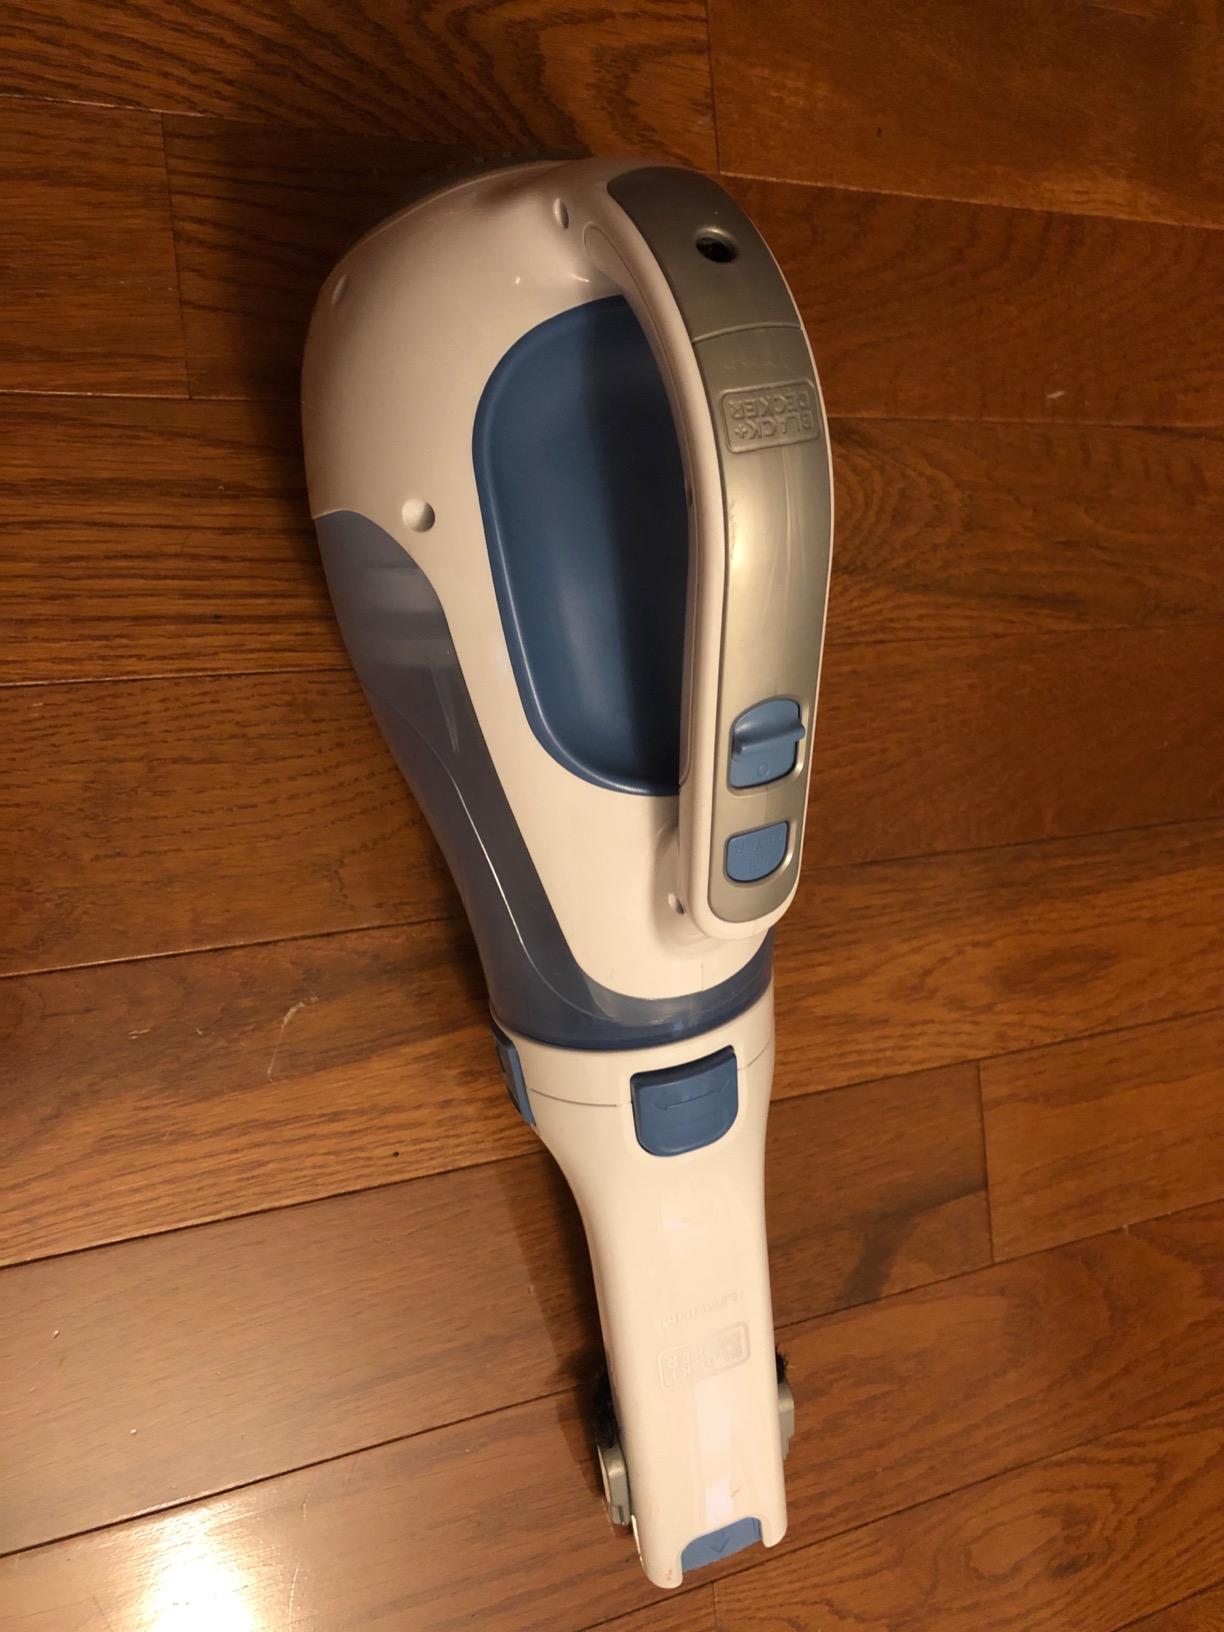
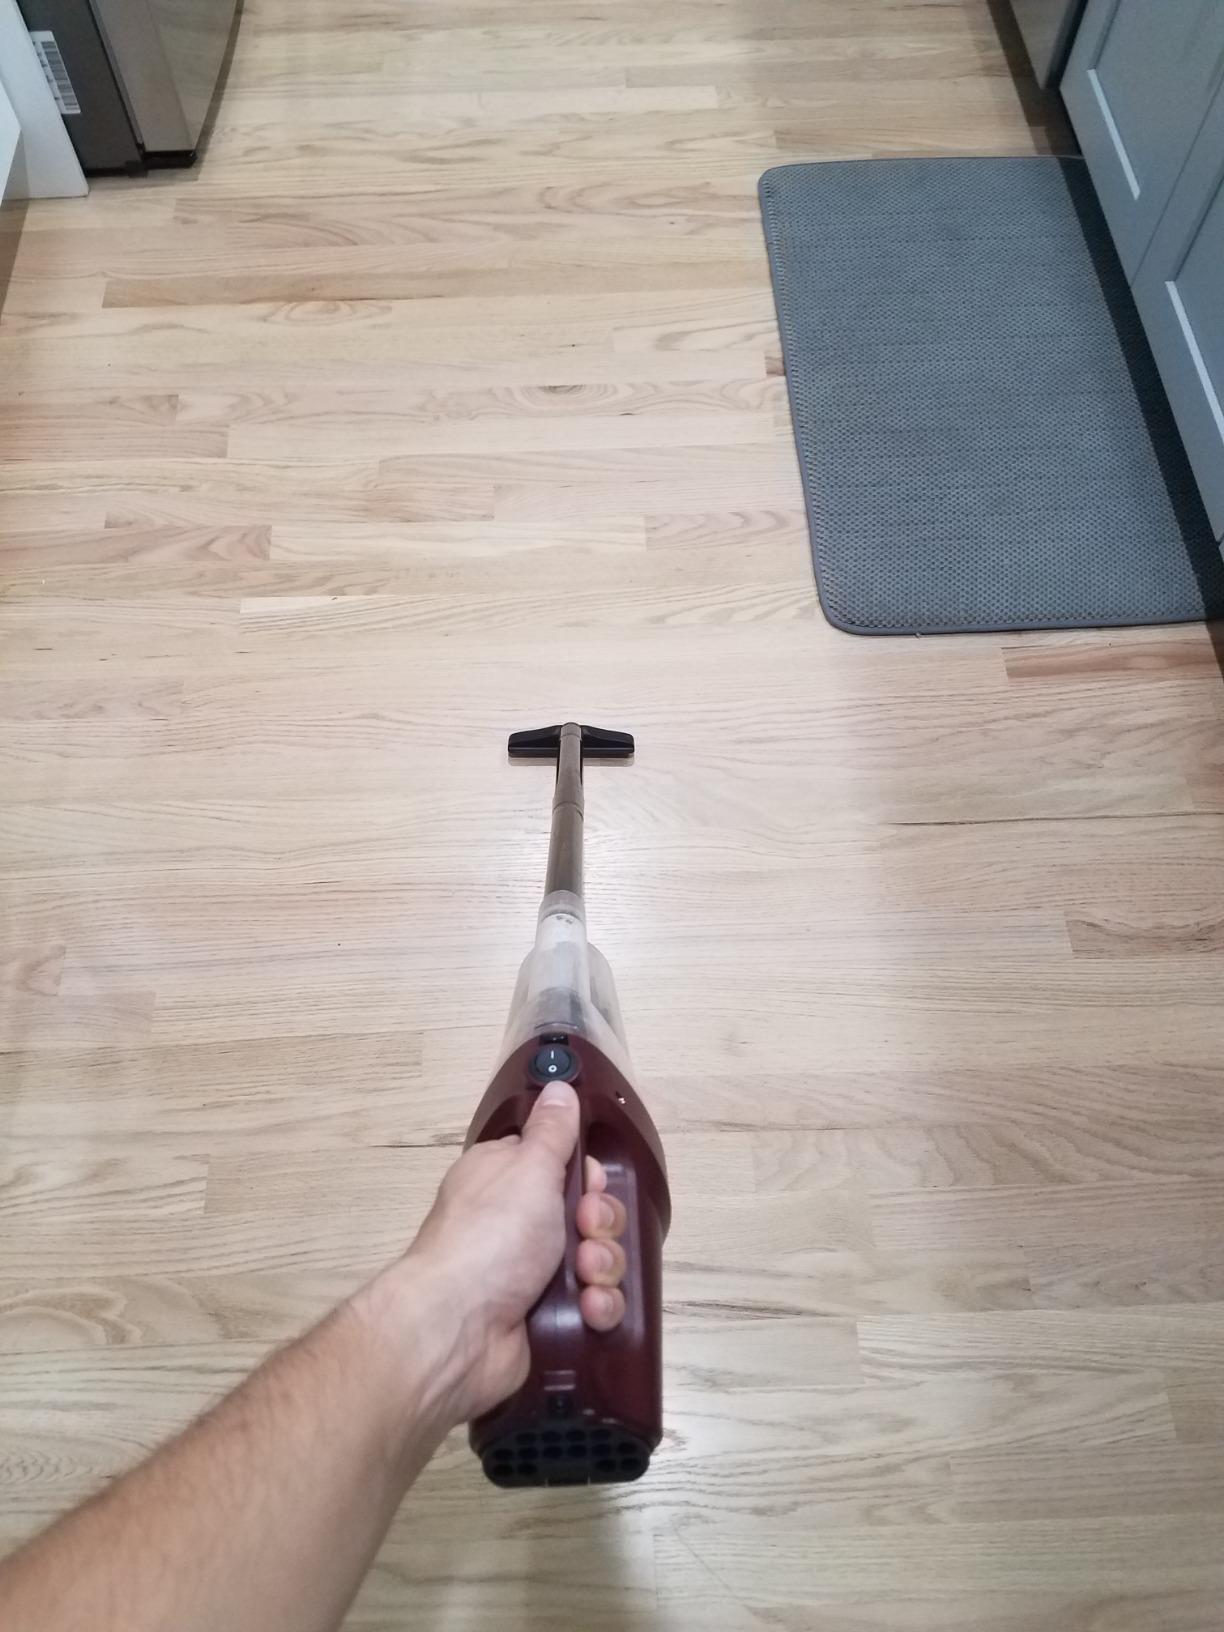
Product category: items_vacuum
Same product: no